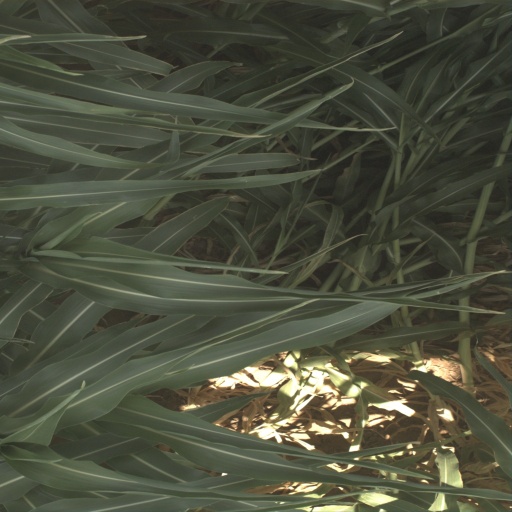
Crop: sorghum